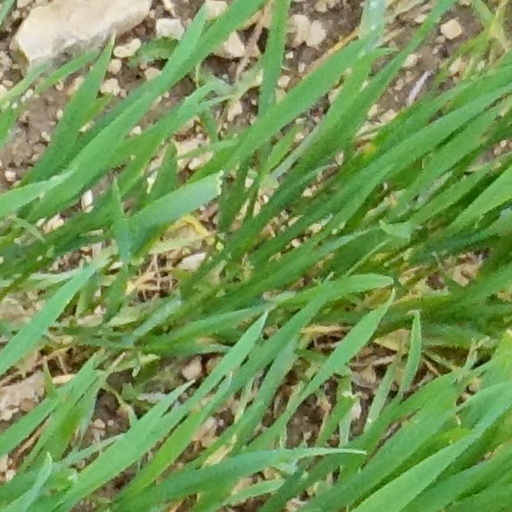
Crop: wheat